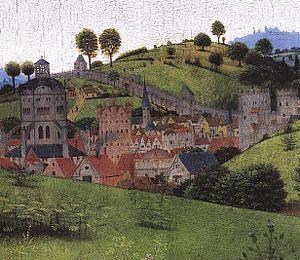
La Nativité est un tableau du peintre primitif flamand Petrus Christus, daté entre 1450 et 1465, et conservé à la National Gallery of Art de Washington DC, aux États-Unis depuis 1937. Ce panneau, de grandes dimensions comparé aux autres tableaux du peintre, est considéré comme l’une des œuvres les plus achevées de l’artiste. Pour la distinguer d'autres « Nativités », on l'appelle la Nativité de Washington.